Don Quixote tapestry series

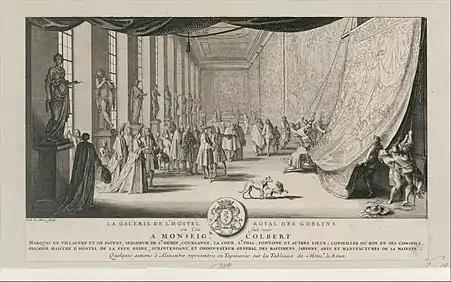
"Colbert Visiting the Gobelins", Sébastien Leclerc. 1665. Etching.

The "Don Quixote" tapestry series is a popular series of 18th century mural-scale tapestries illustrating scenes from the Miguel de Cervantes novel, "Don Quixote". The series was woven at the Gobelins Manufactory in Paris from 1714 to 1794, during which they were the most frequently reproduced series in the manufactory with over 200 panels woven. Their design marked the emergence of elaborate alentour borders in tapestries.